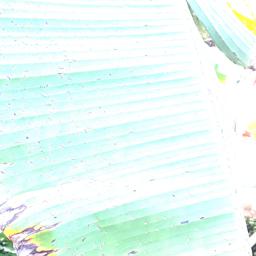
Label: BLACK SIGATOKA